Frederick Hammersley (born 1824)

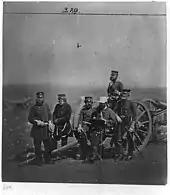
Captain Hammersley (left), with Major Ralph Budd, Captains John Dwyer, William Cosmo Trevor, John Barlow and Angus Hall of the 14th Regiment of Foot in the Crimea - Roger Fenton (1855)

He was born in Dulwich in Kent in 1824, the son of Emily and Charles Hammersley. Hammersley joined the Army with a commission by purchase as an Ensign in the 14th Regiment of Foot (West Yorkshire Regiment) in 1842, was promoted Lieutenant in April 1846 and Captain in April 1851. He served during the Siege of Sebastopol during the Crimean War with the rank of Brevet Major (June 1856) and Deputy Assistant Quartermaster General.